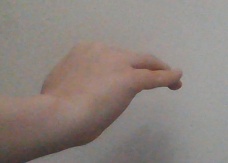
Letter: haa